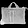
Label: Bag